Tōnacācihuātl

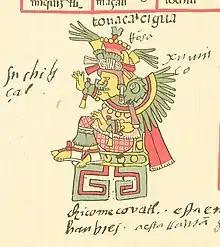
Tōnacācihuātl as depicted in the Codex Telleriano-Remensis

In Aztec mythology, was a creator and goddess of fertility, worshiped for peopling the earth and making it fruitful. Most Colonial-era manuscripts equate her with . was the consort of . She is also referred to as Ilhuicacihuātl or "Heavenly Lady."